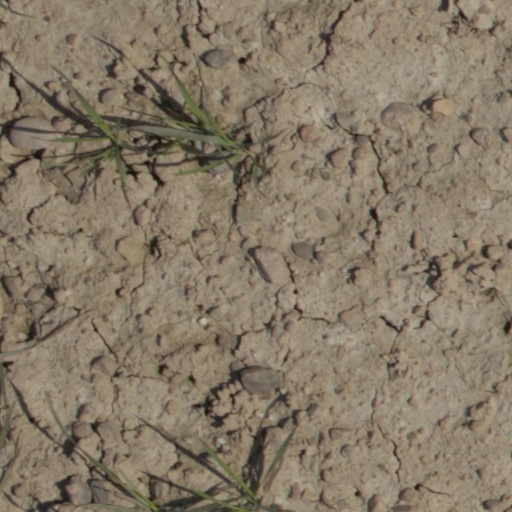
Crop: wheat